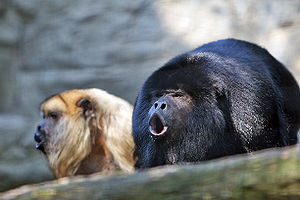
Brøleaber
Sort brøleabe, Alouatta caraya
Sort brøleabe, Alouatta caraya
Brøleaber, også kaldet brølaber, er en slægt af primater i familien Atelidae. De findes overvejende i Mellem- og Sydamerika og er kendt for deres høje brølen, som oftest forekommer tidligt om morgenen. Brøleaber lever af blade og anden planteføde. Slægten omfatter 12 arter.